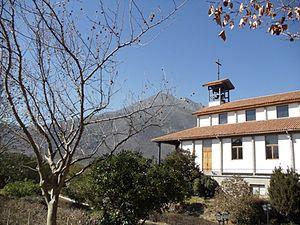
Thérèse des Andes, dans le monde Juanita Fernandez Solar, en religion Thérèse de Jésus, est une religieuse chilienne carmélite, canonisée par Jean-Paul II en 1993.